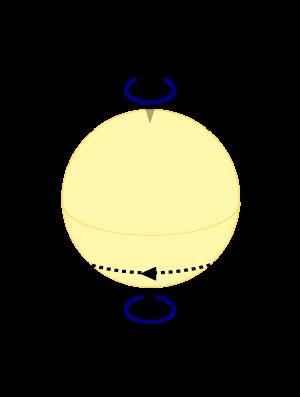
La levée stellaire est l'un des hypothétiques processus d'astro-ingénierie par lequel une civilisation suffisamment avancée pourrait prélever une partie substantielle de la matière d'une étoile. Cette matière peut ensuite être réutilisée ailleurs en plus d'optimiser la vie de l'étoile. Le terme semble avoir été inventé par David Criswell.